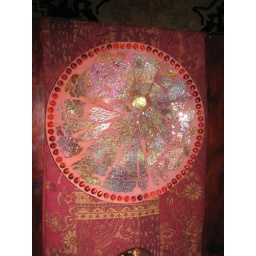
Tempered glass over a tissue paper collage on a glass plate